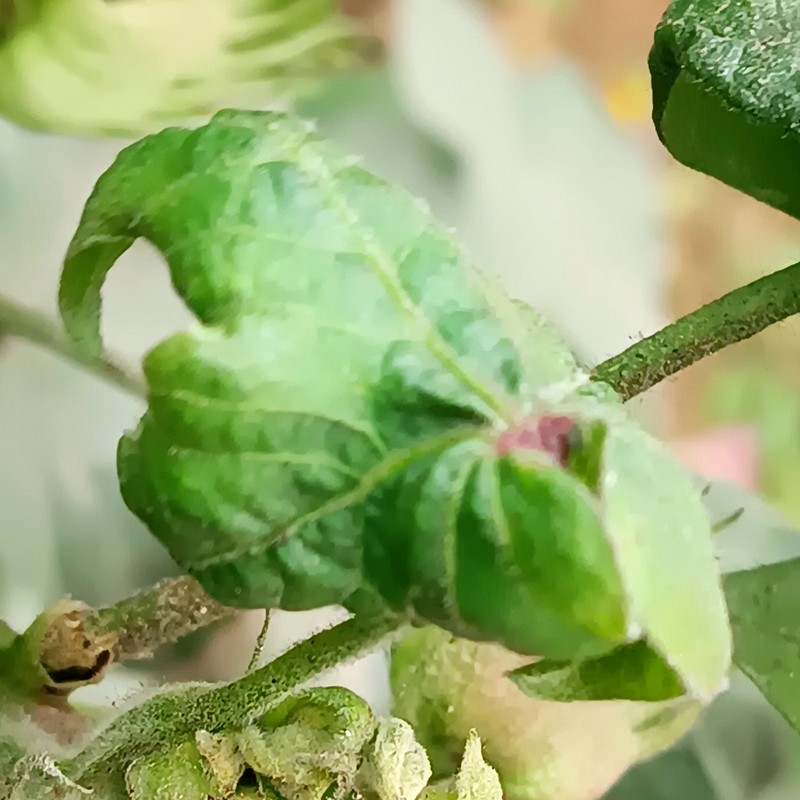
Label: Curl Virus